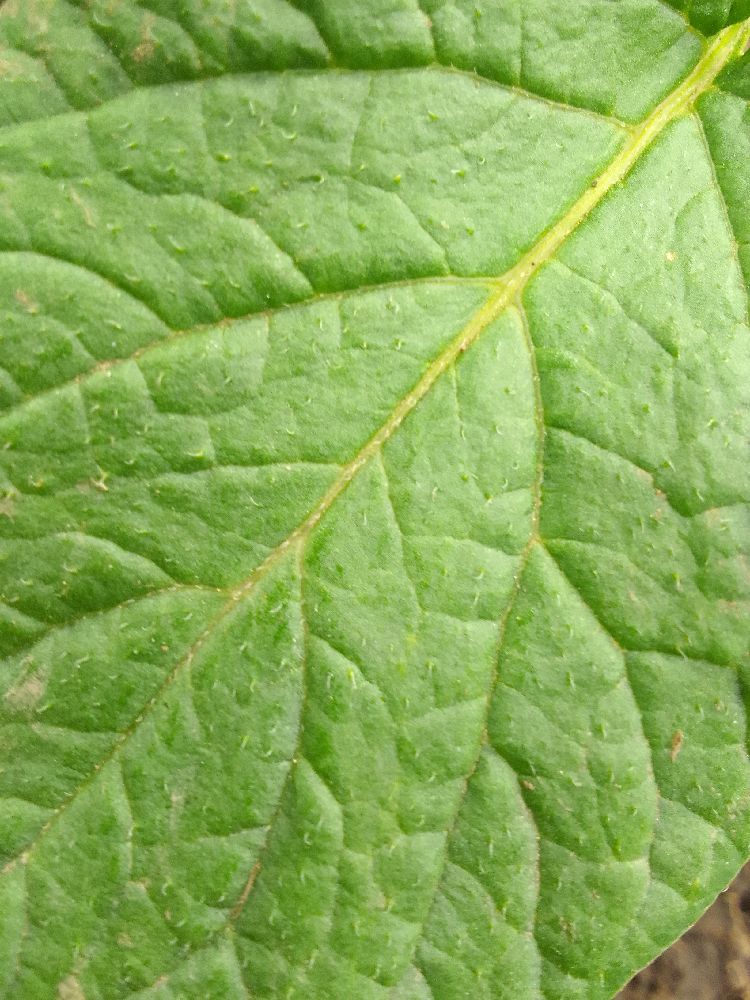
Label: Healthy